Rice

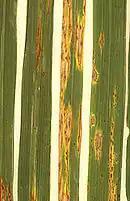
Healthy rice (left) and rice with rice blast

Rice blast, caused by the fungus "Magnaporthe grisea", is the most serious disease of growing rice.